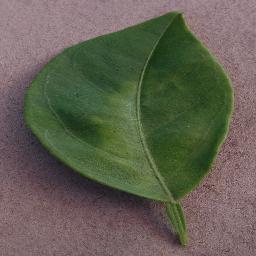
Label: Orange___Haunglongbing_(Citrus_greening)